Russell Dykstra

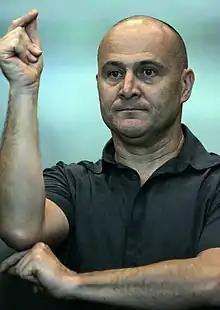
Dykstra in 2013, at the "Addams Family" rehearsal

Dykstra grew up in the Brisbane suburb of Calamvale.